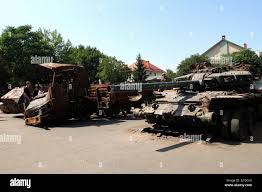
Label: MT_LB